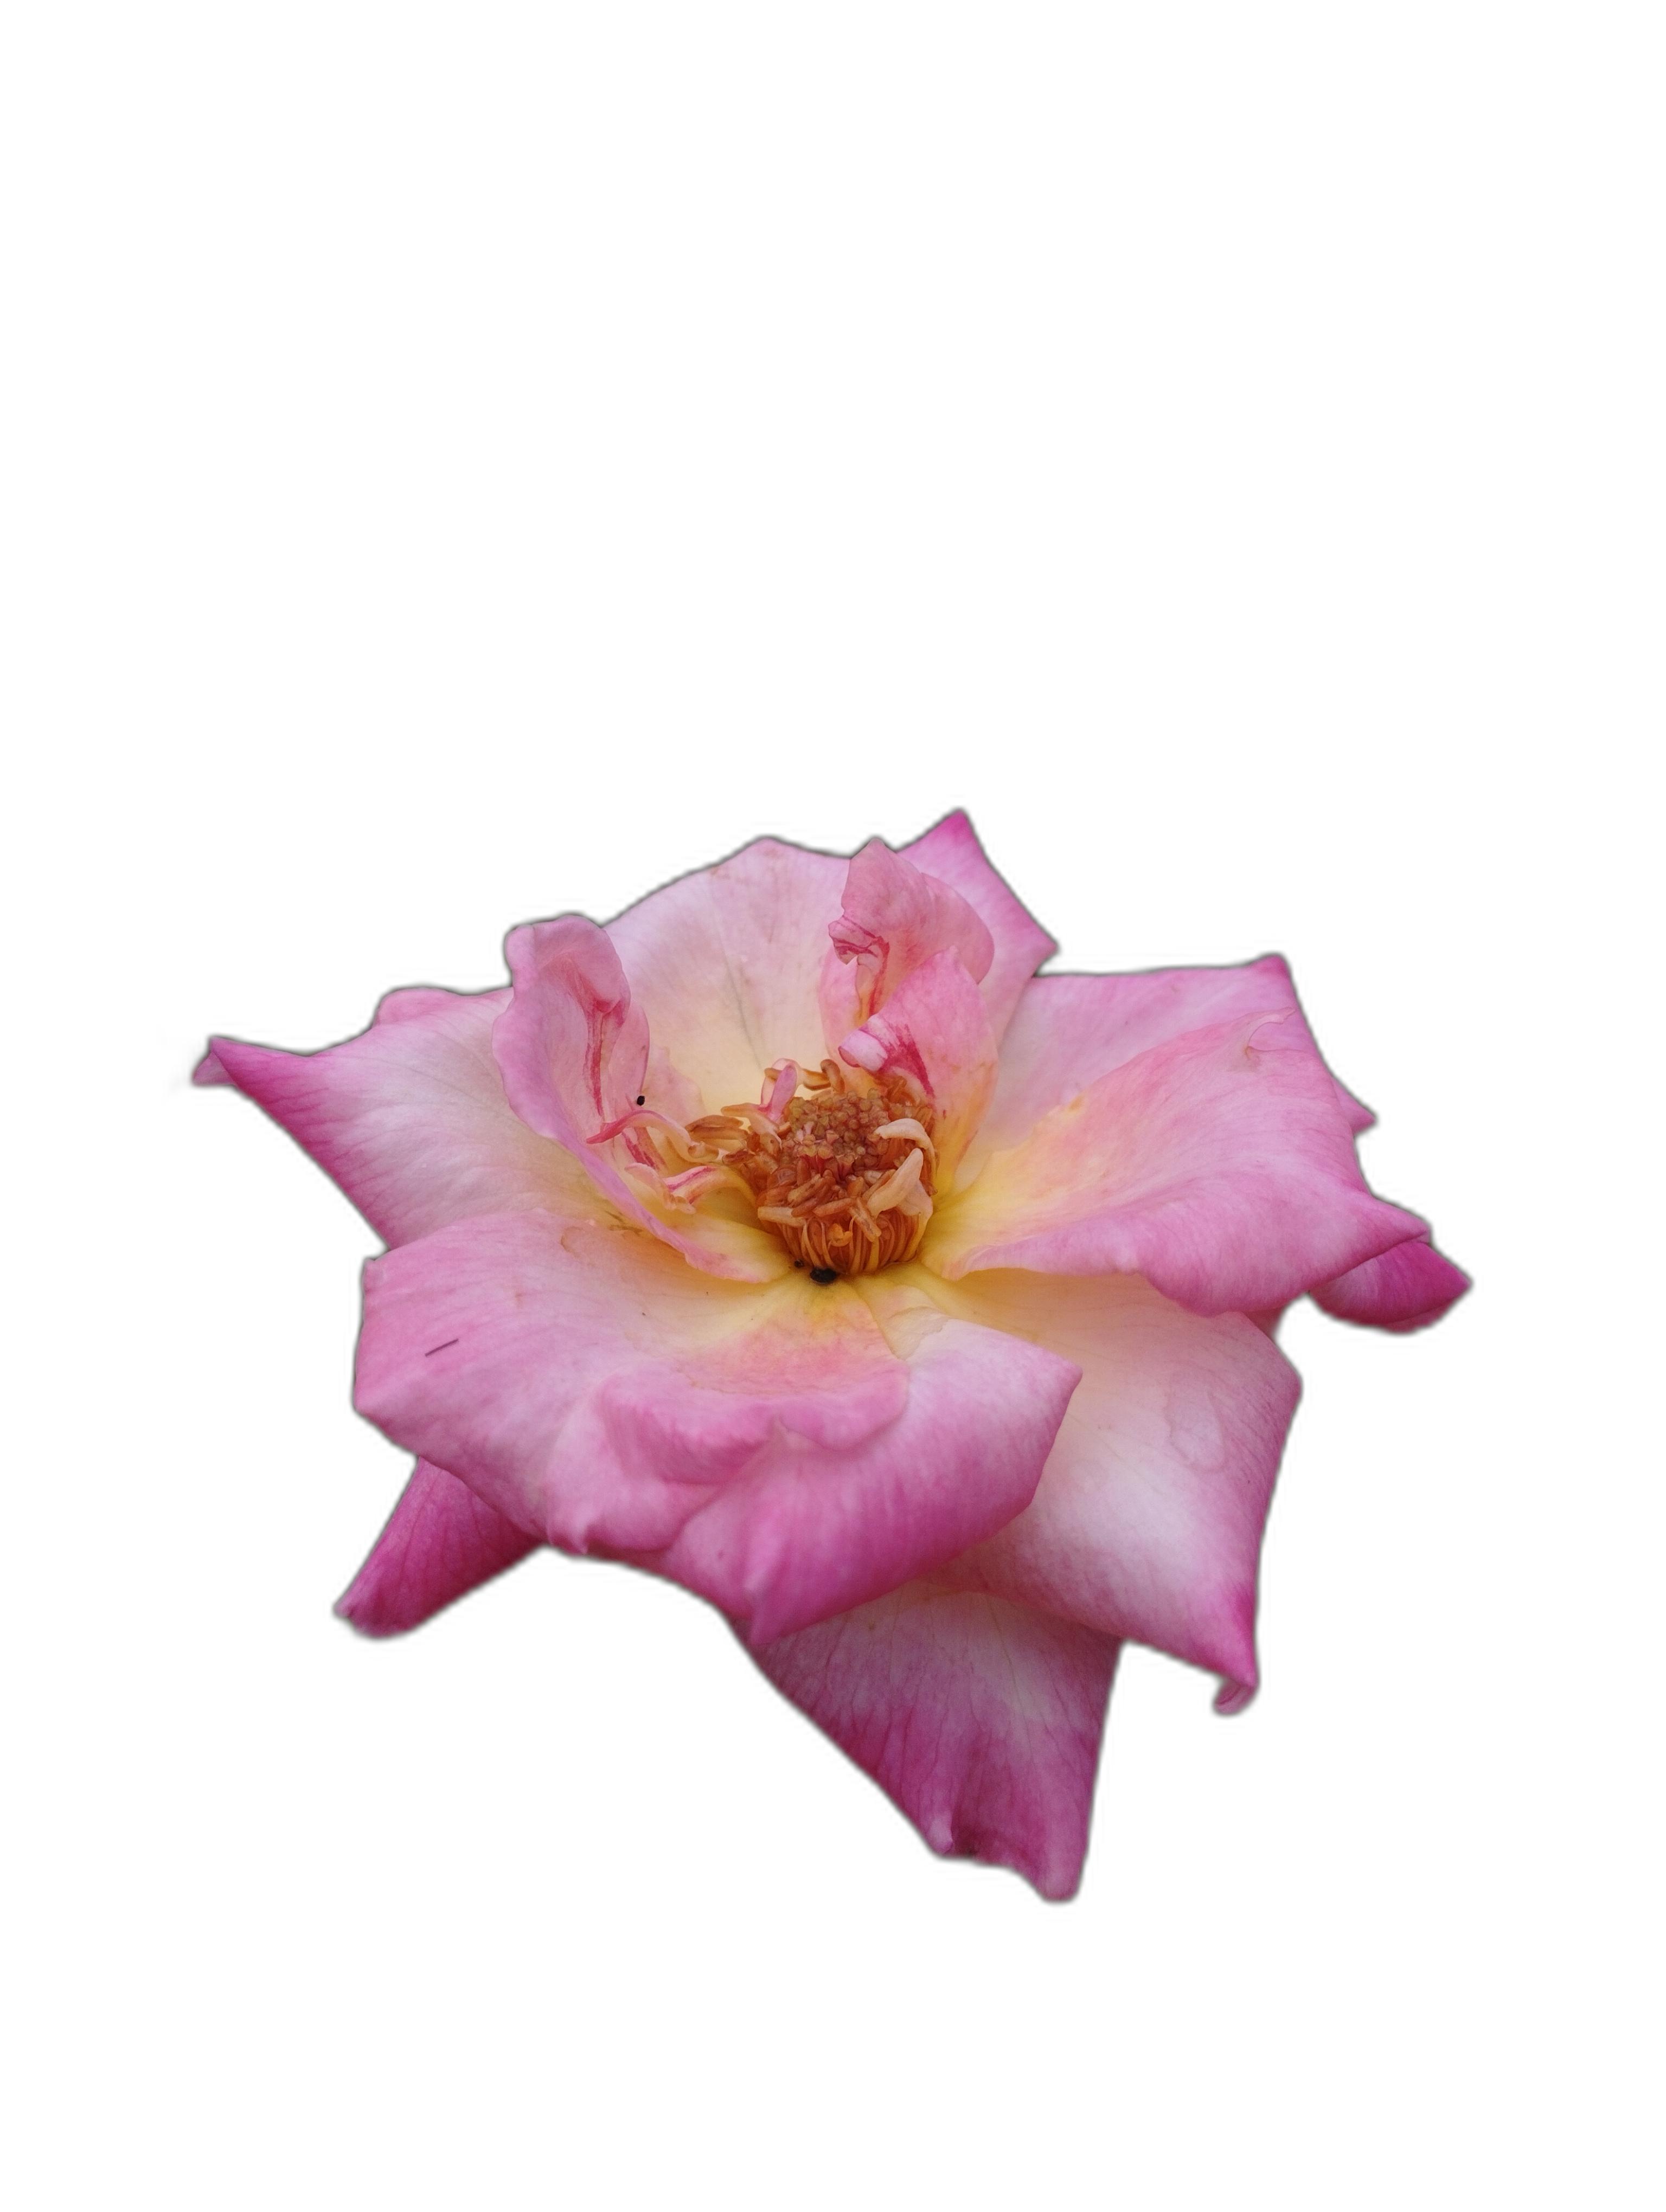
Label: Rose